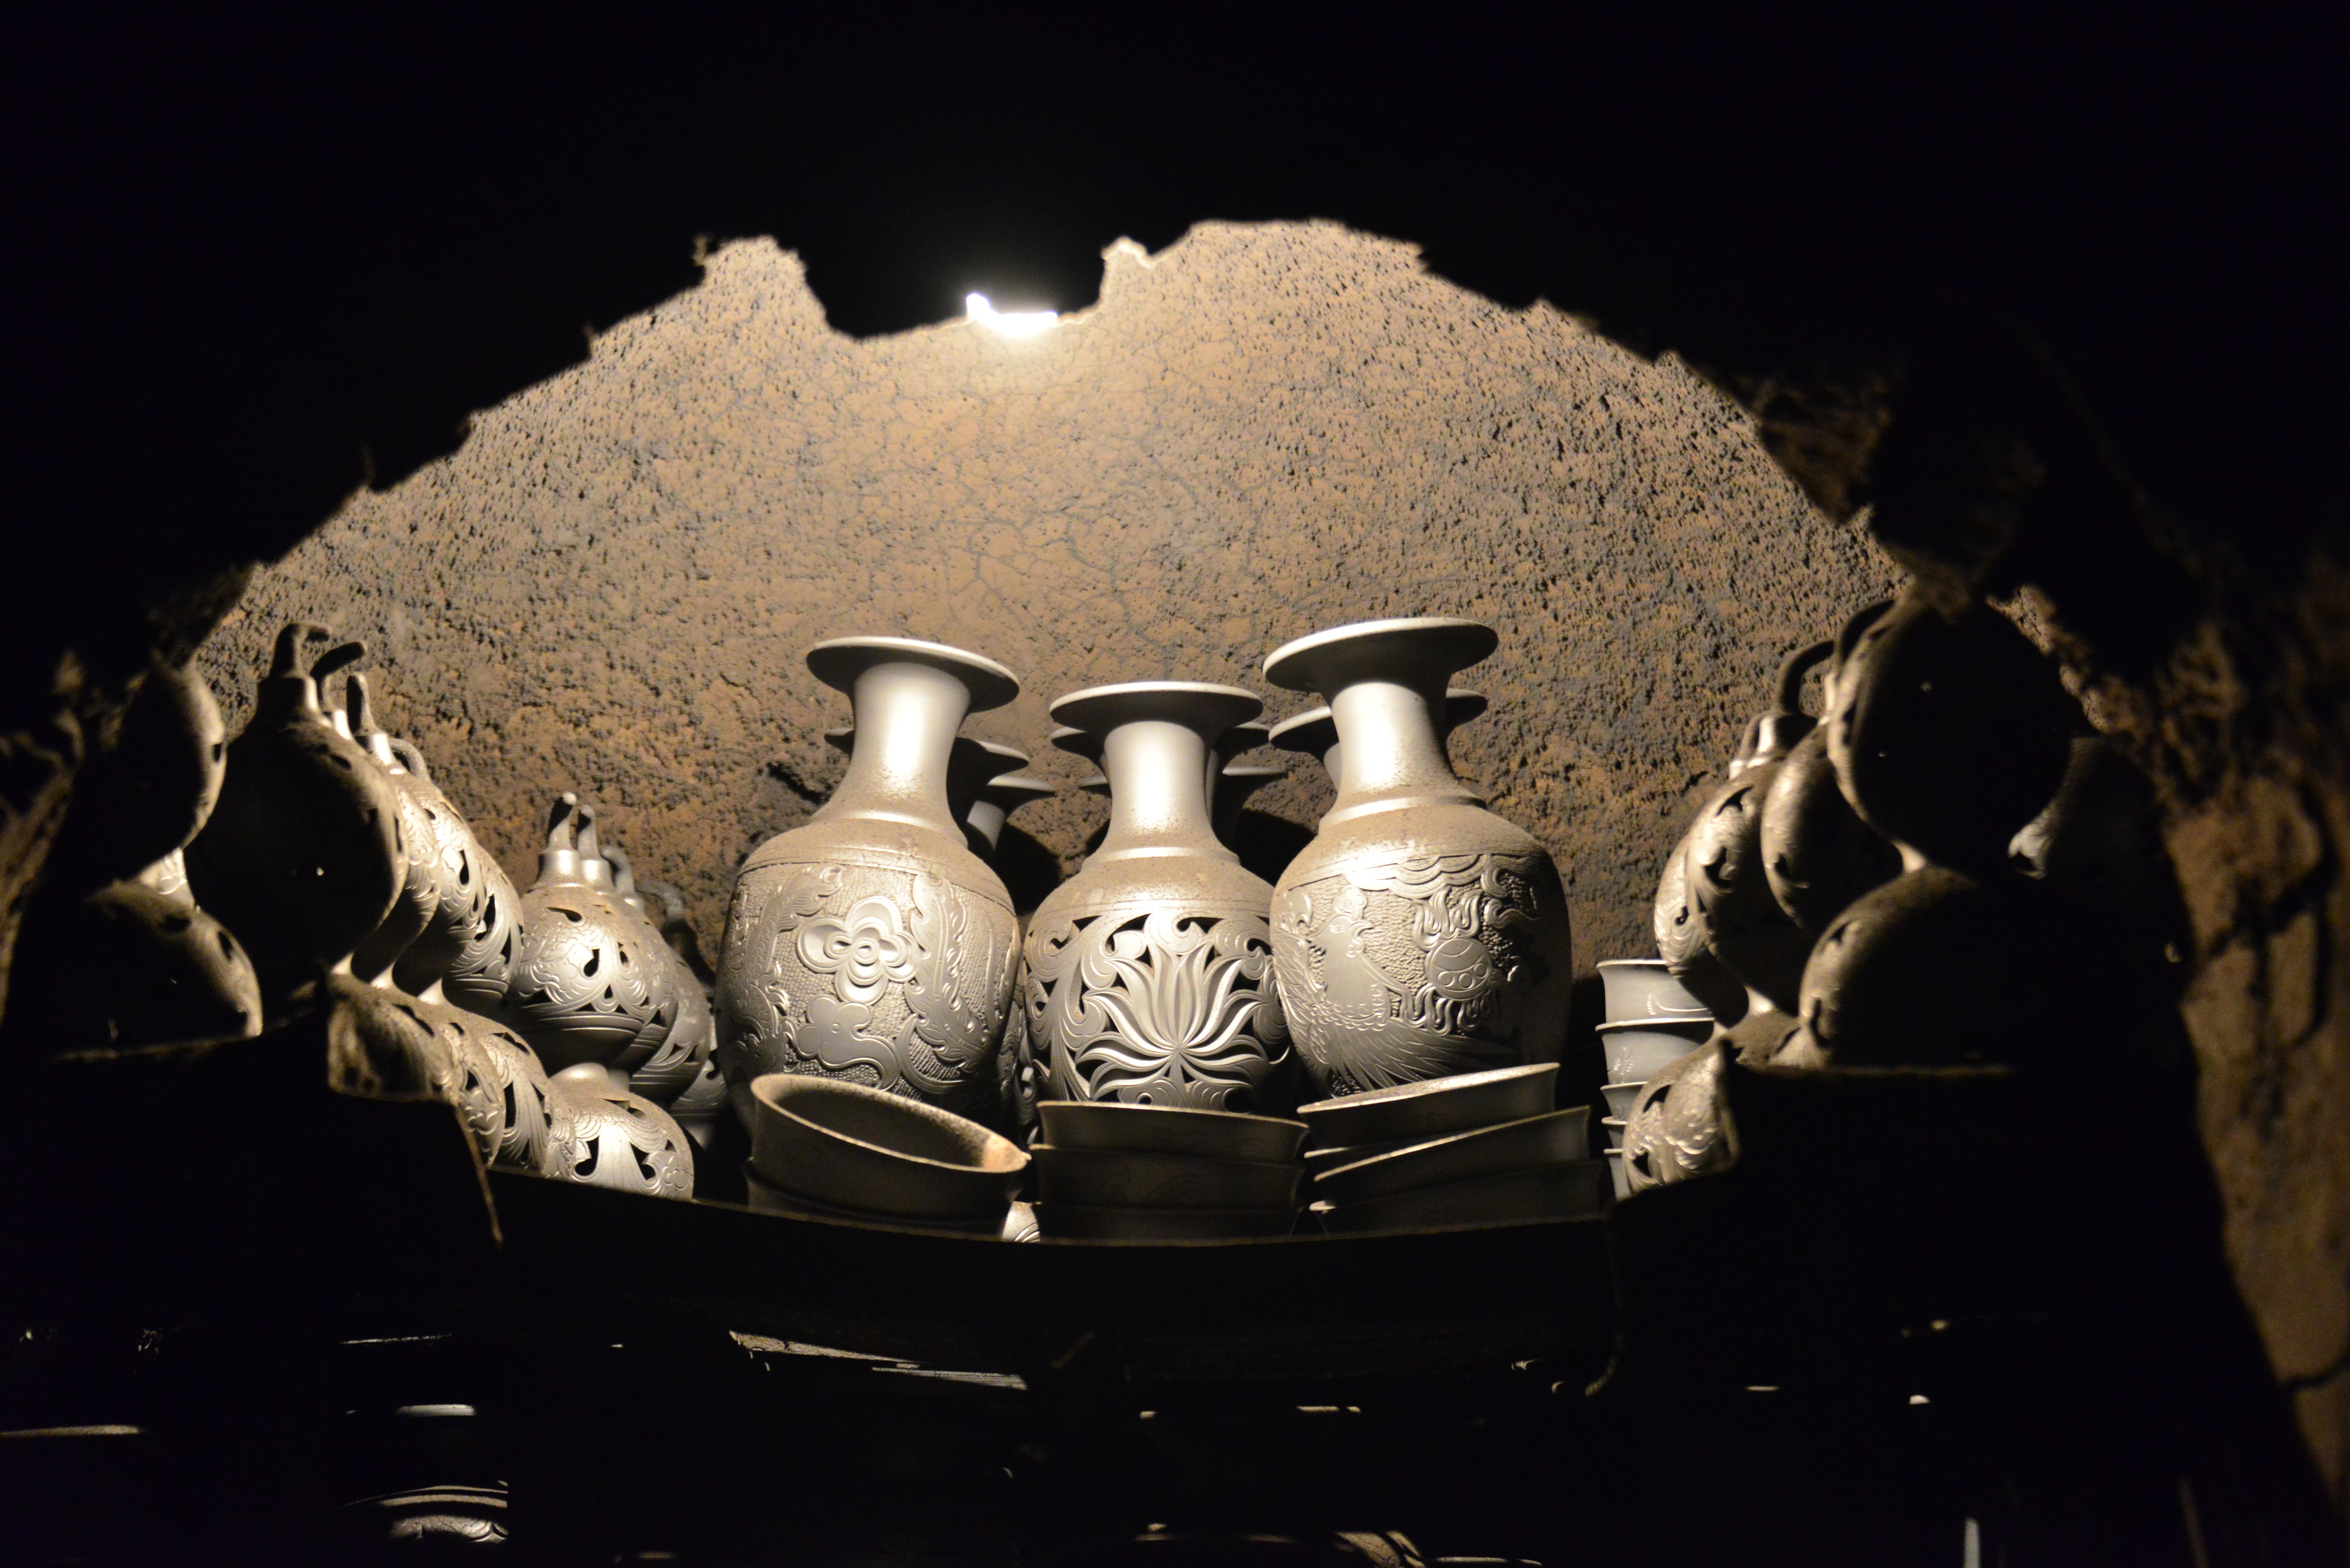
darkness, lighting, still life, kiln, still life photography, black pottery, longshan black pottery, pottery kiln